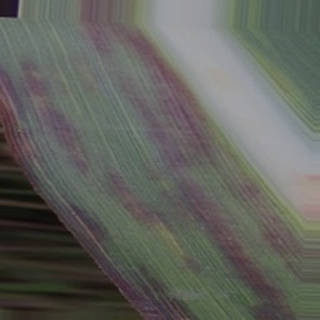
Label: sugarcane_bacterial_blight